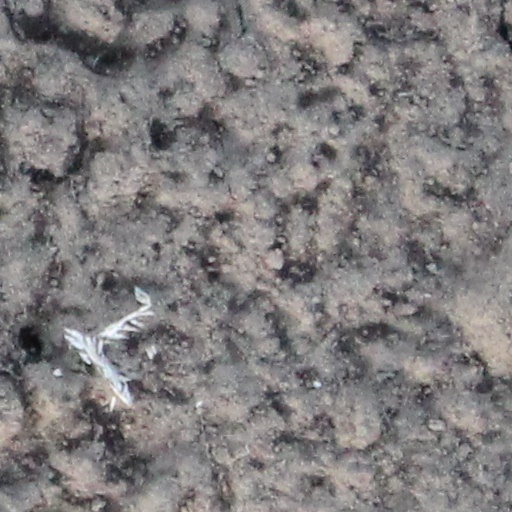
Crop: wheat